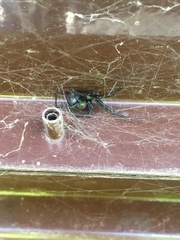
Species: Lactrodectus_hesperus